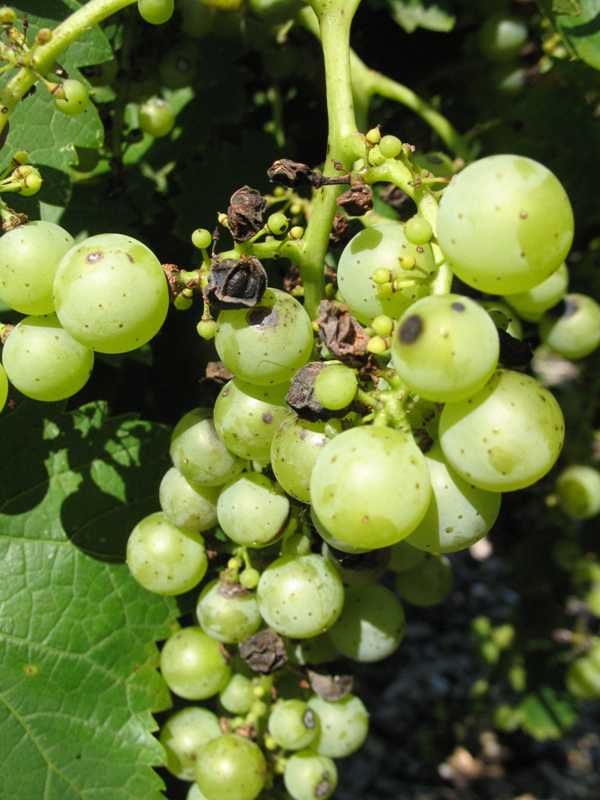
Plant: Grape
Disease: grape black rot